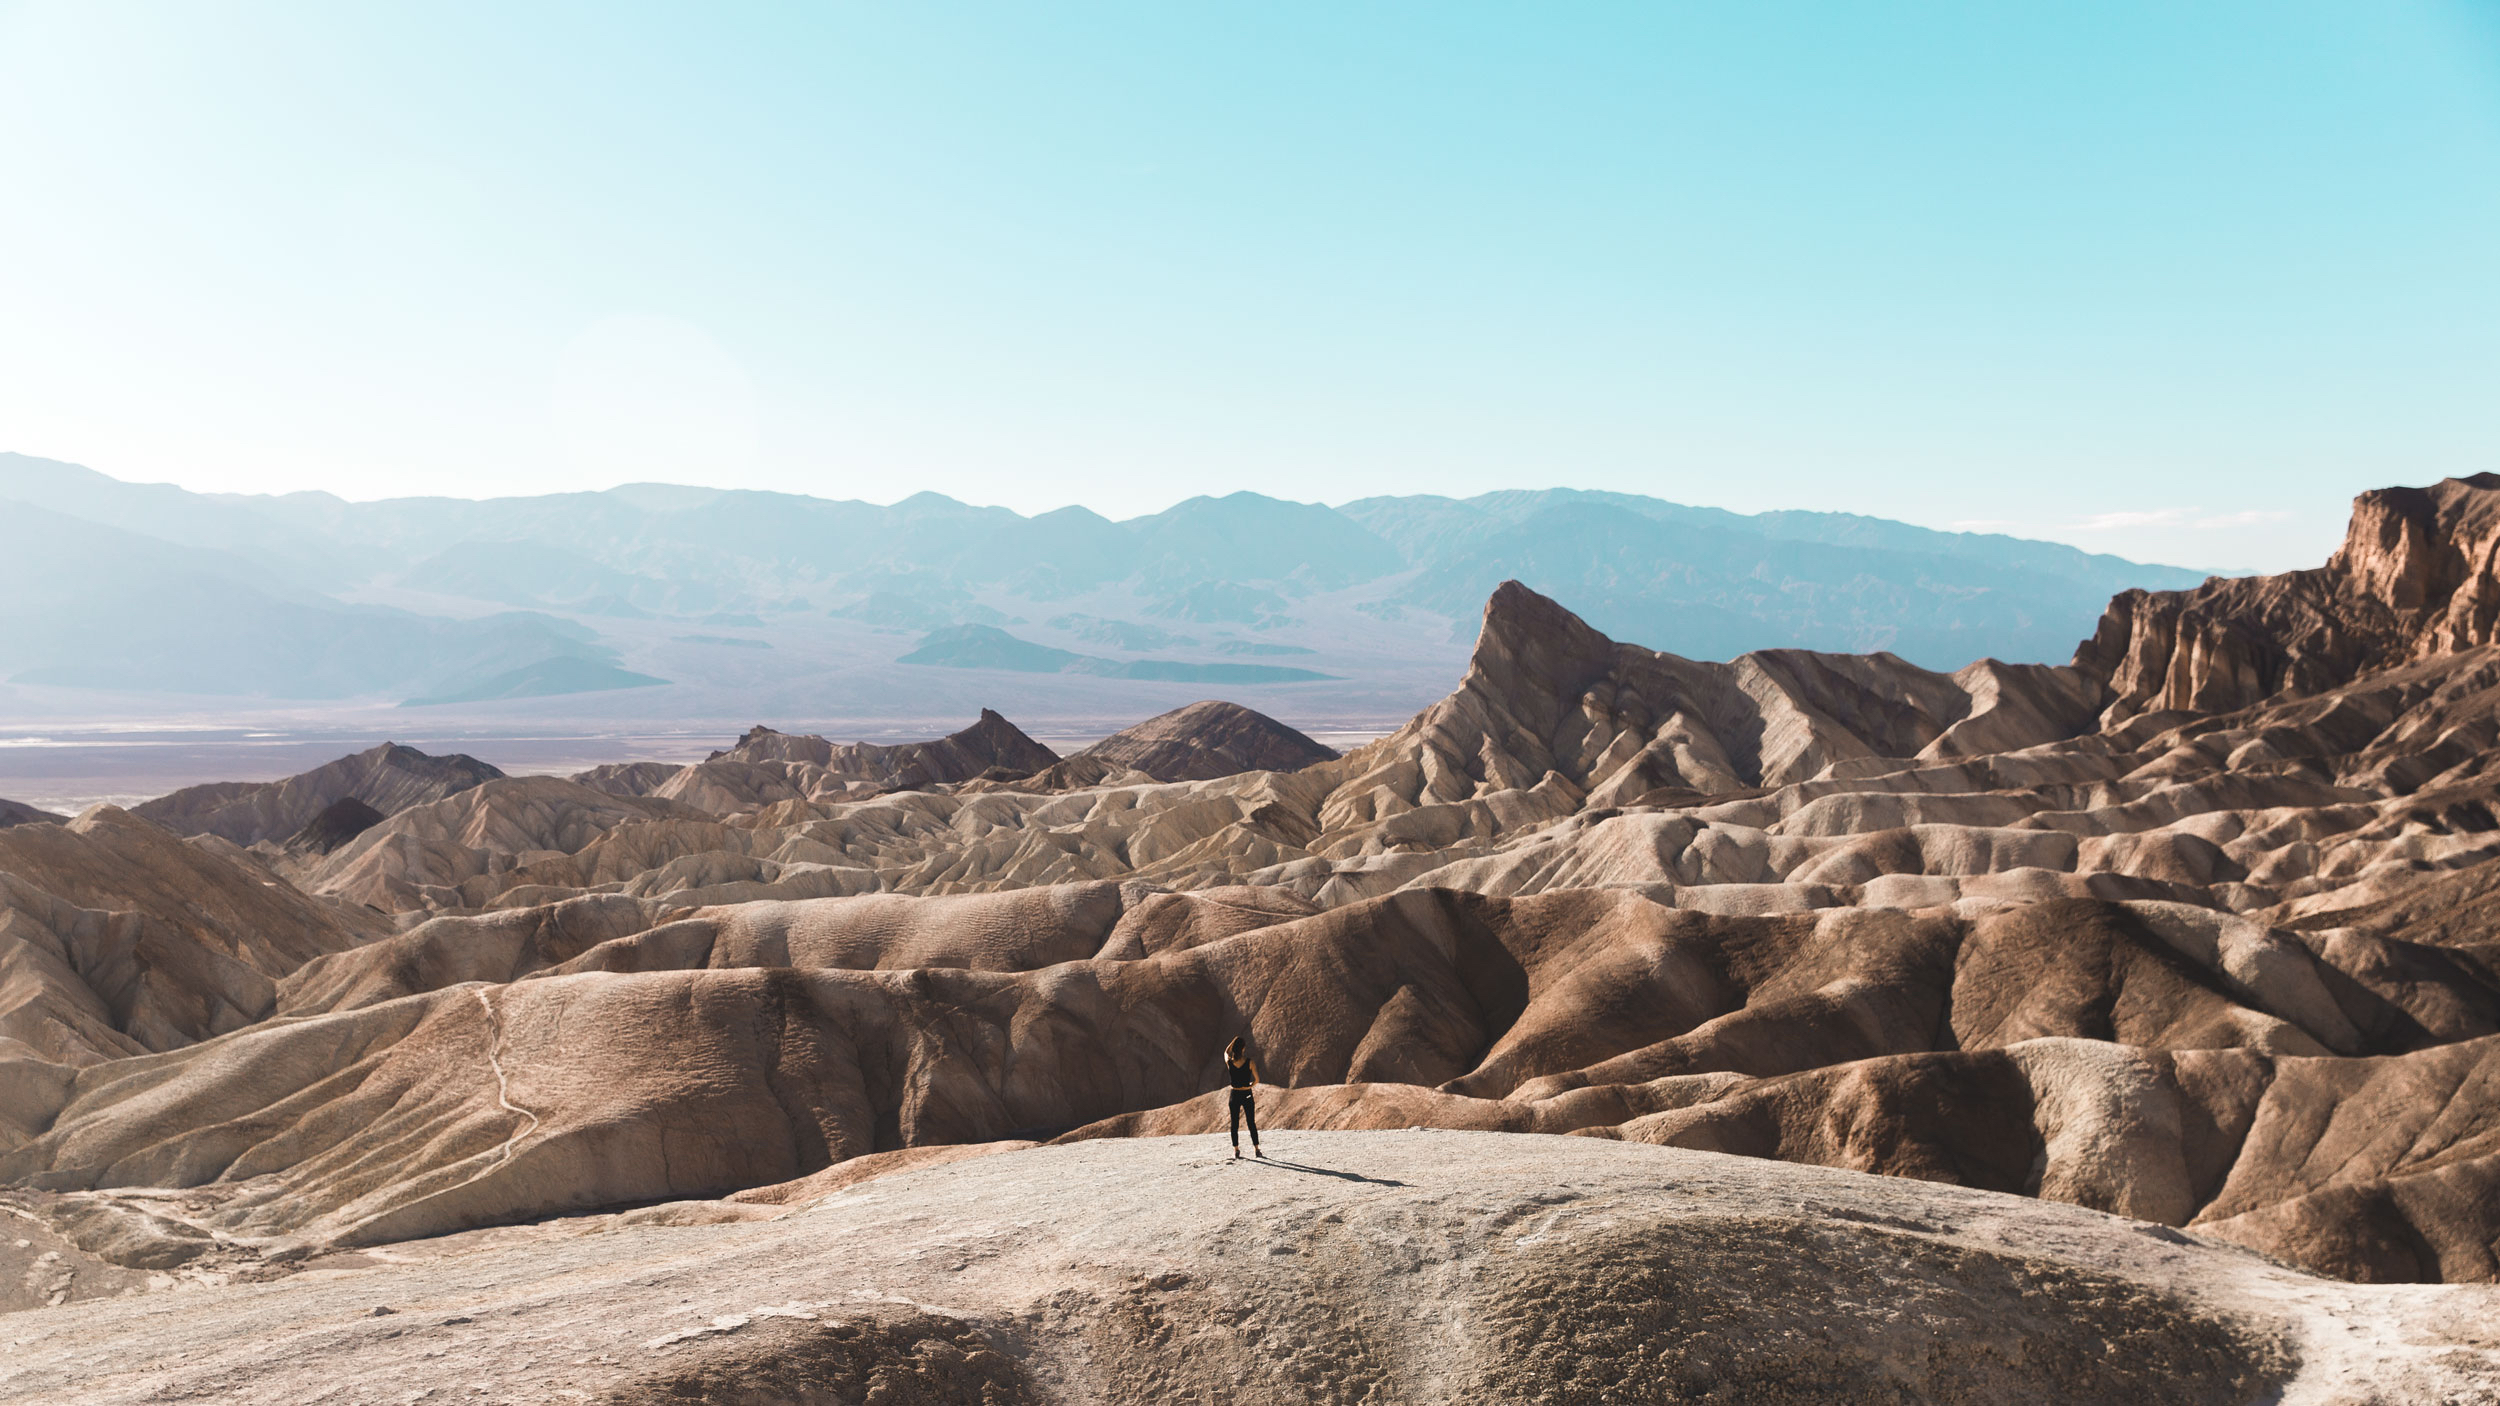
landscape, rock, wilderness, person, mountain, desert, valley, formation, environment, ridge, geological formation, geology, badlands, plateau, wadi, butte, landform, natural environment, geographical feature, mountainous landforms, vallet